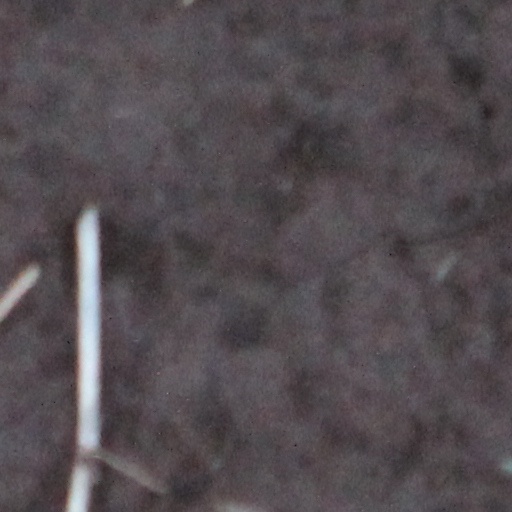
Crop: wheat